Ida Dixon

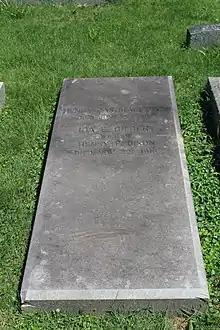
Ida Dixon tombstone in Laurel Hill Cemetery

Ida Elizabeth Gilbert was born in Philadelphia, Pennsylvania, on December 25, 1854. She was married to the Quaker businessman and Pennsylvania Railroad executive Henry P. Dixon. In addition to his position at the railroad, Henry Dixon was also the owner of the Henry P. Dixon Company, a manufacturer of grates, fireplaces, and furnaces, and was a dealer in tiles for hearths, halls, and mantel facades. The couple resided part-time in a large mansion called "The Gables" in Wallingford which was designed and custom built by architect Theophilus P. Chandler Jr. in 1889 as a summer home.